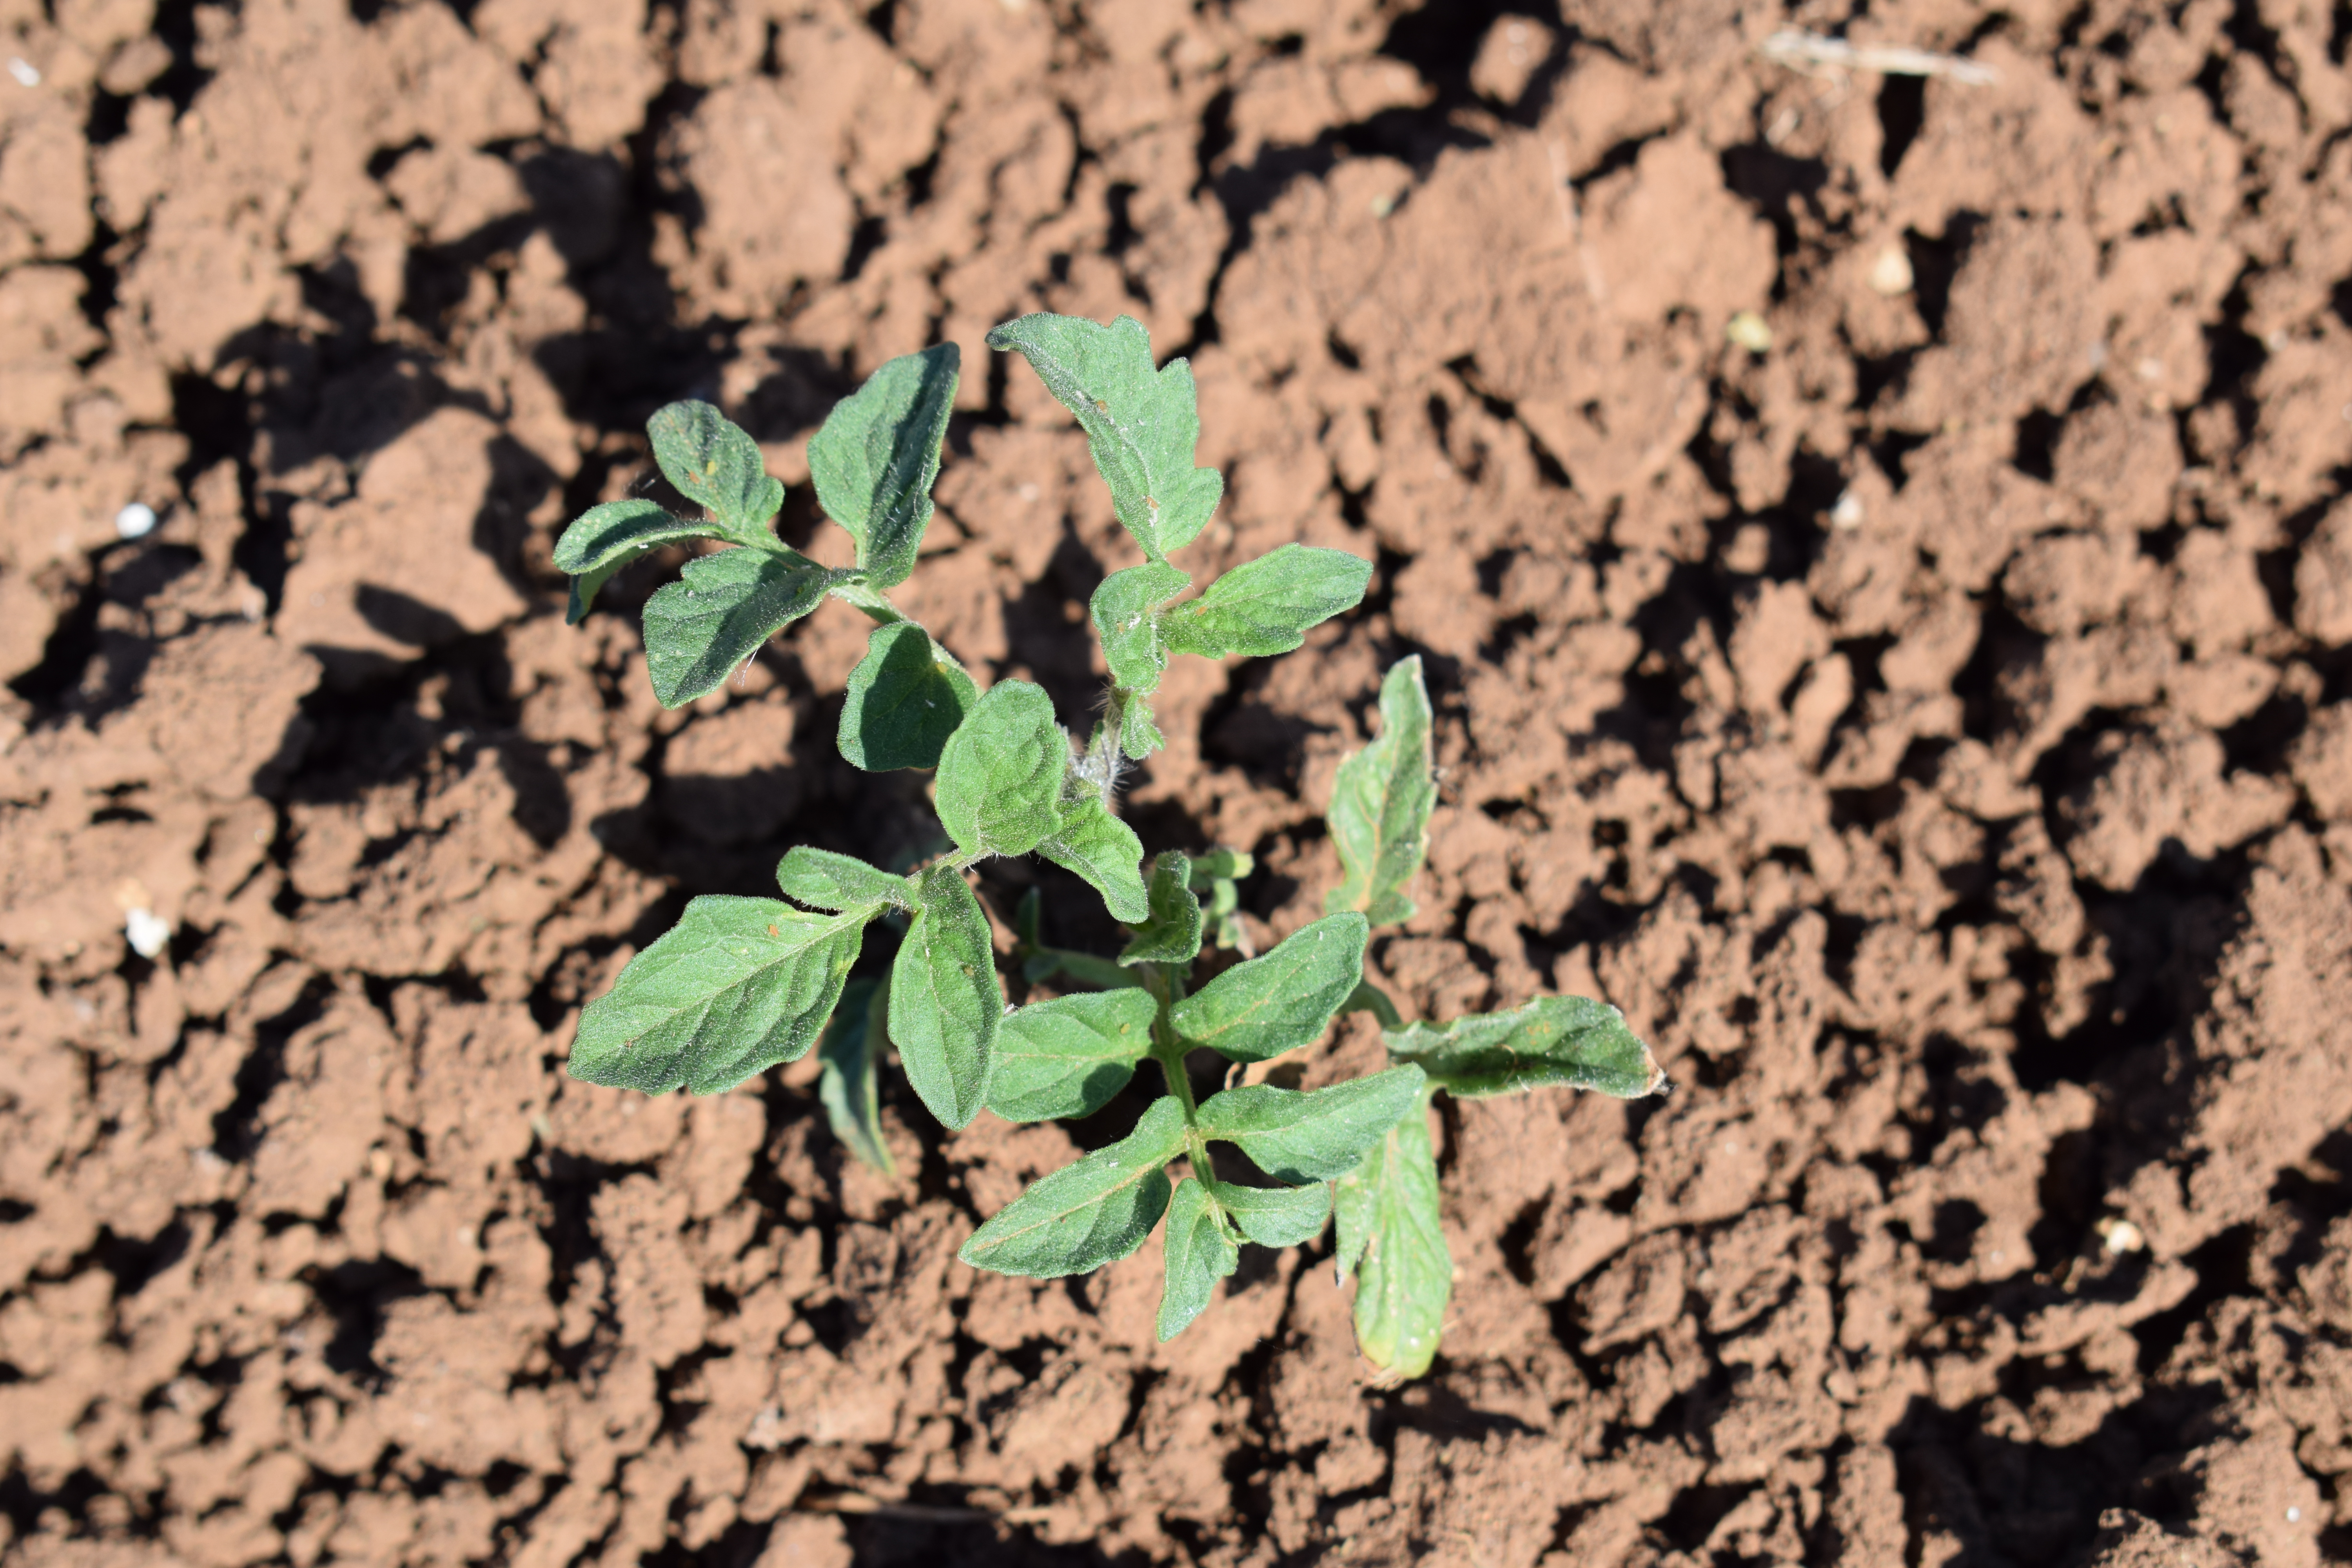
Label: tomato